George Grey

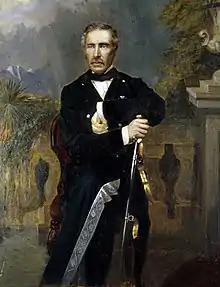
Painting of Sir George Grey by Daniel Louis Mundy 1860s

Grey was Governor of Cape Colony from 5 December 1854 to 15 August 1861. He founded Grey College, Bloemfontein in 1855 and was the benefactor for Grey High School in Port Elizabeth, founded by John Paterson in 1856. In 1859 he laid the foundation stone of the New Somerset Hospital, Cape Town. When he left the Cape in 1861 he presented the National Library of South Africa with a remarkable personal collection of medieval and Renaissance manuscripts and rare books.